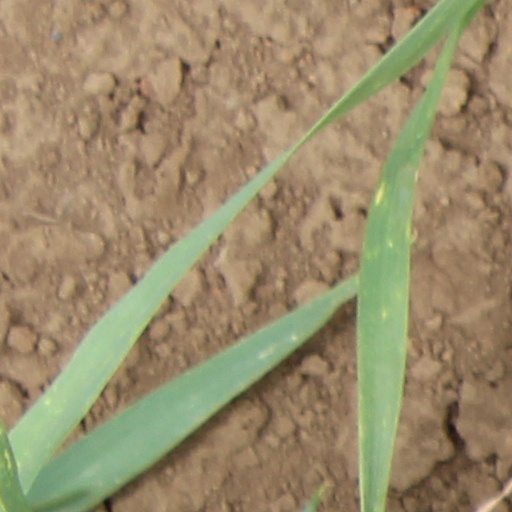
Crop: wheat